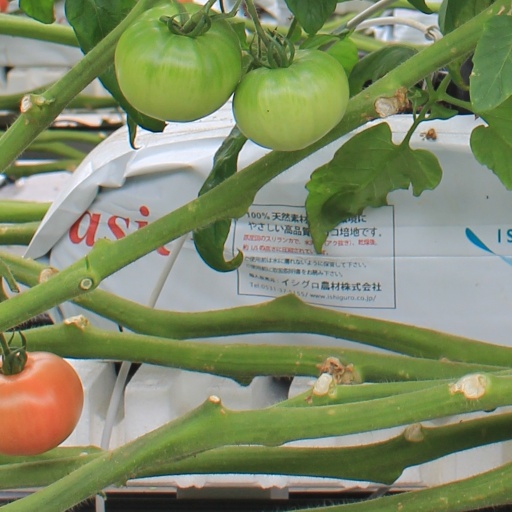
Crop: tomato